Fairfax Station Railroad Museum

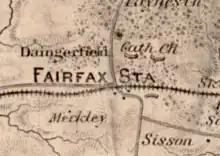
The depot is one of the cluster of buildings along the Orange & Alexandria Railroad at Fairfax Station in this detail from an 1862 map. Library of Congress, "Map of n. eastern Virginia and vicinity of Washington, United States". Corps of Topographical Engineers McDowell, Irvin, 1818-1885; Schedler, J. (Joseph), Washington, D.C.? : s.n., 1862.

Although the exact date is unknown, the first station probably was constructed no later than 1852 as a stop on the Orange & Alexandria Railroad (O&A). The O&A was chartered in 1848 to run from the port city of Alexandria, Virginia, through Virginia's central farmlands to Gordonsville in Orange County. The O&A was under construction in Fairfax County in 1850. By October 1851, 28 miles of the railroad had been completed, taking it all the way through Fairfax County.